Roolwer

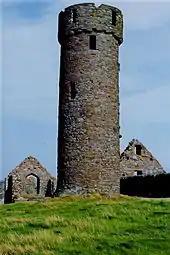
The eleventh-century stone tower on St Patrick's Isle may have been erected by Roolwer, and the island itself may have been site of his episcopal seat.

The ecclesiastical jurisdiction of the Kingdom of the Isles, from the mid twelfth century at least, was the Diocese of the Isles. Little is known of the early history of the diocese, although its origins may well lie with the Uí Ímair "imperium". The episcopal succession of the Isles, as recorded in the "Chronicle of Mann", starts its chronology at about the time of the reign of Gofraid Crobán, King of Dublin and the Isles. The first bishop to be named in the chronicle is Roolwer himself, and the form of his name preserved by this source suggests that his name is a garbled form of the Old Norse "Hrólfr". The chronicle states that Roolwer was the bishop before Gofraid Crobán's reign, which could either mean that he died before the beginning of Gofraid Crobán's rule, or that Roolwer merely occupied the position at the time of Gofraid Crobán's accession.